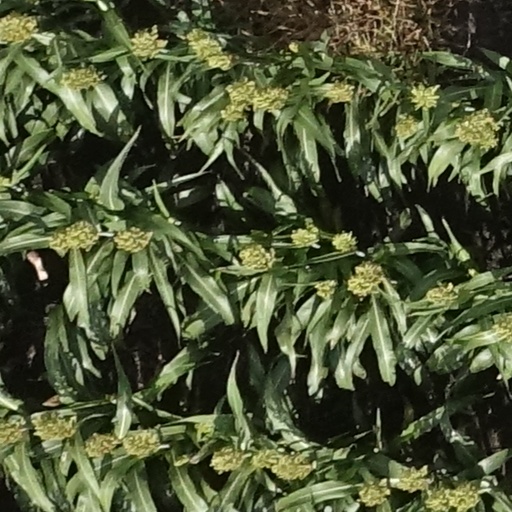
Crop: sorghum